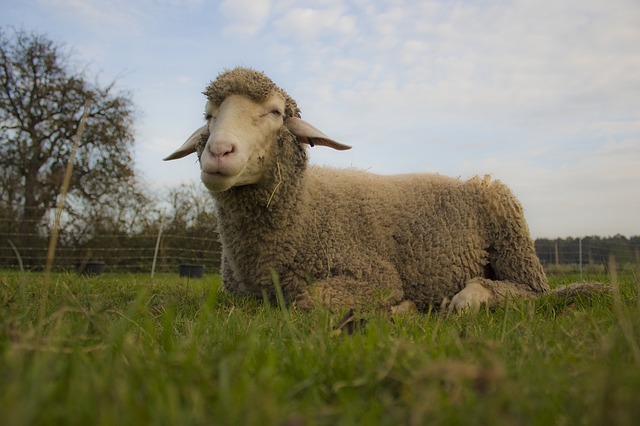
Label: pecora